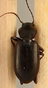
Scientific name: Calathus advena
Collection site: Niwot Ridge Mountain Research Station Site (NIWO), plot NIWO_007